Locality-sensitive hashing

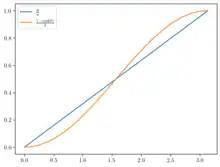
formula_74 is approximately proportional to formula_75 on the interval [0, formula_76

The random projection method of LSH due to Moses Charikar called SimHash (also sometimes called arccos) uses an approximation of the cosine distance between vectors. The technique was used to approximate the NP-complete max-cut problem.